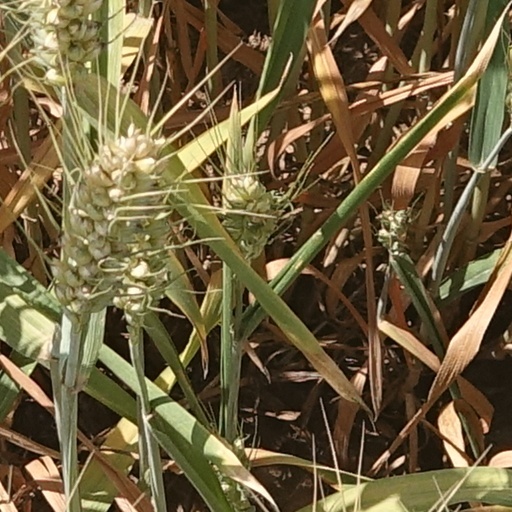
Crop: wheat